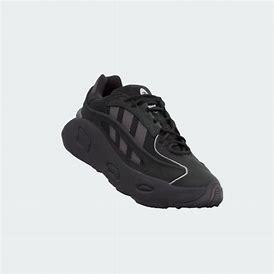
Brand: Adidas
Model: Oznova